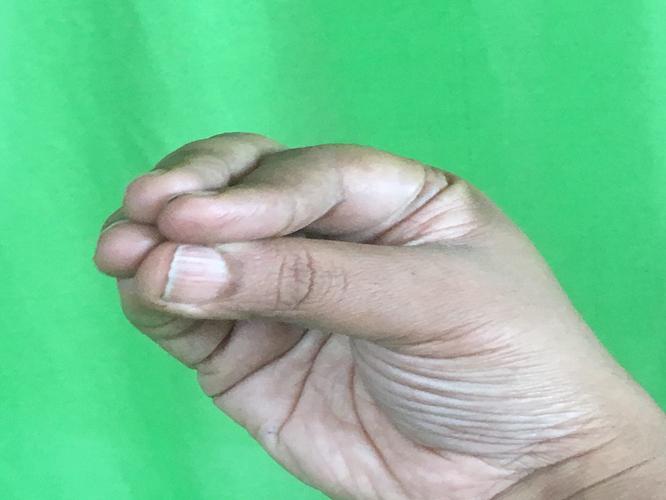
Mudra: Mukulam
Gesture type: single_hand